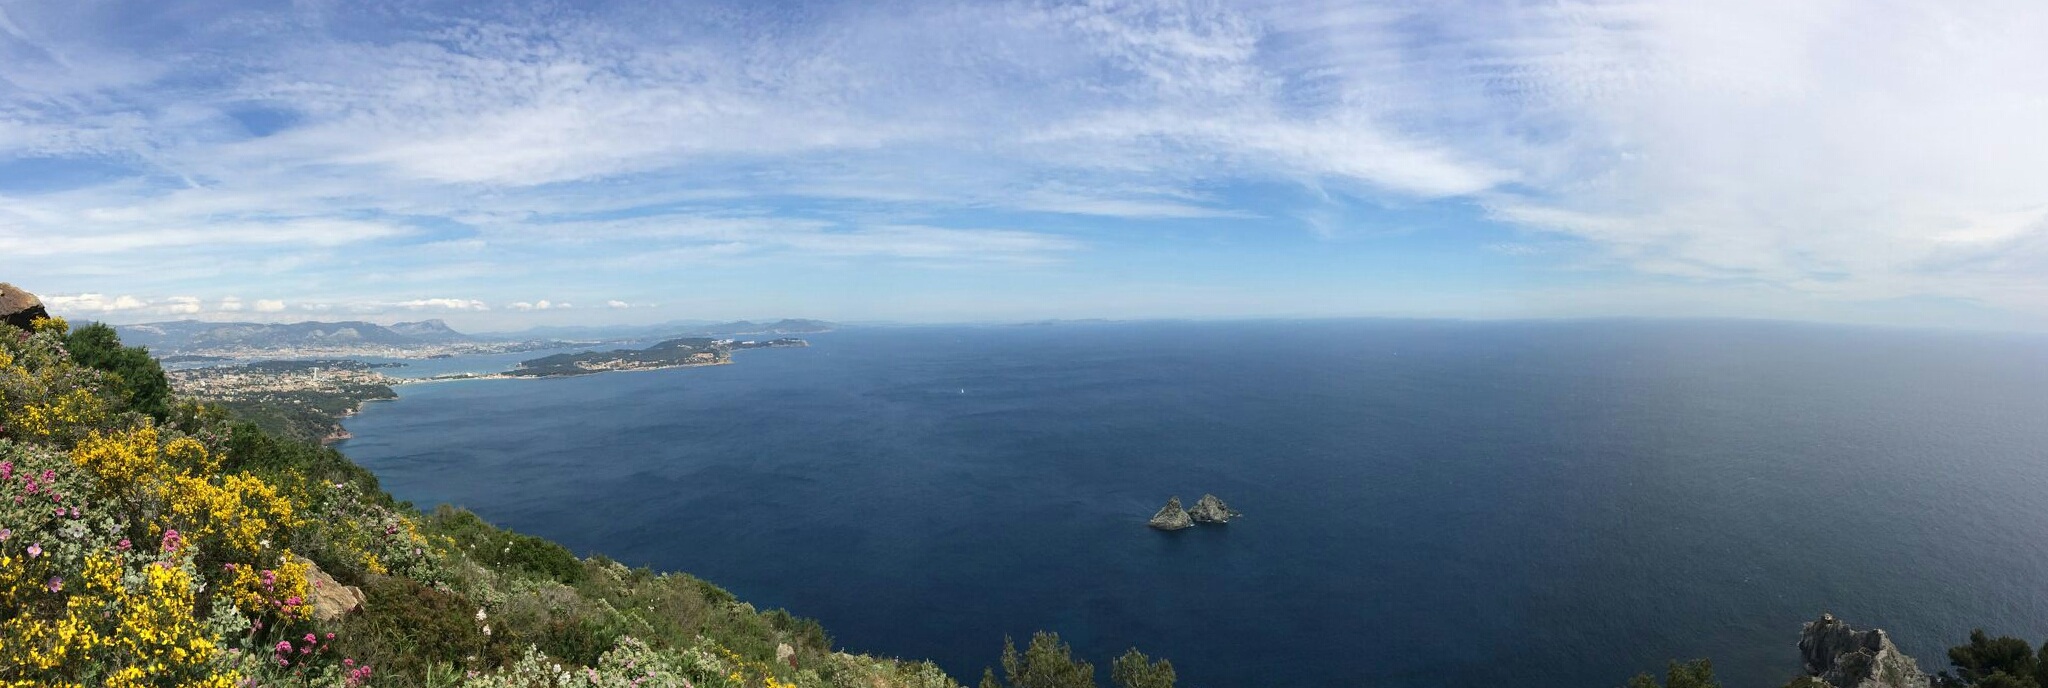
landscape, sea, coast, nature, mountain, lake, mountain range, panorama, cliff, fjord, reservoir, terrain, ridge, loch, crater lake, sides, mediterranean sea, south of france, atmospheric phenomenon